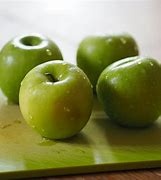
Label: apple